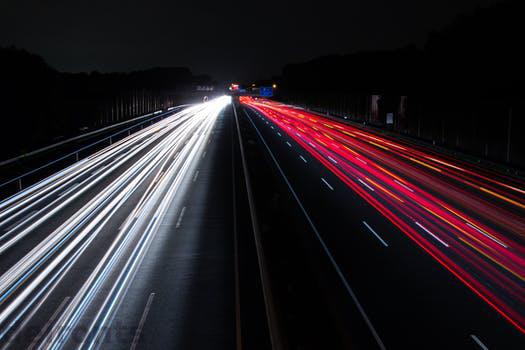
Label: Watermark